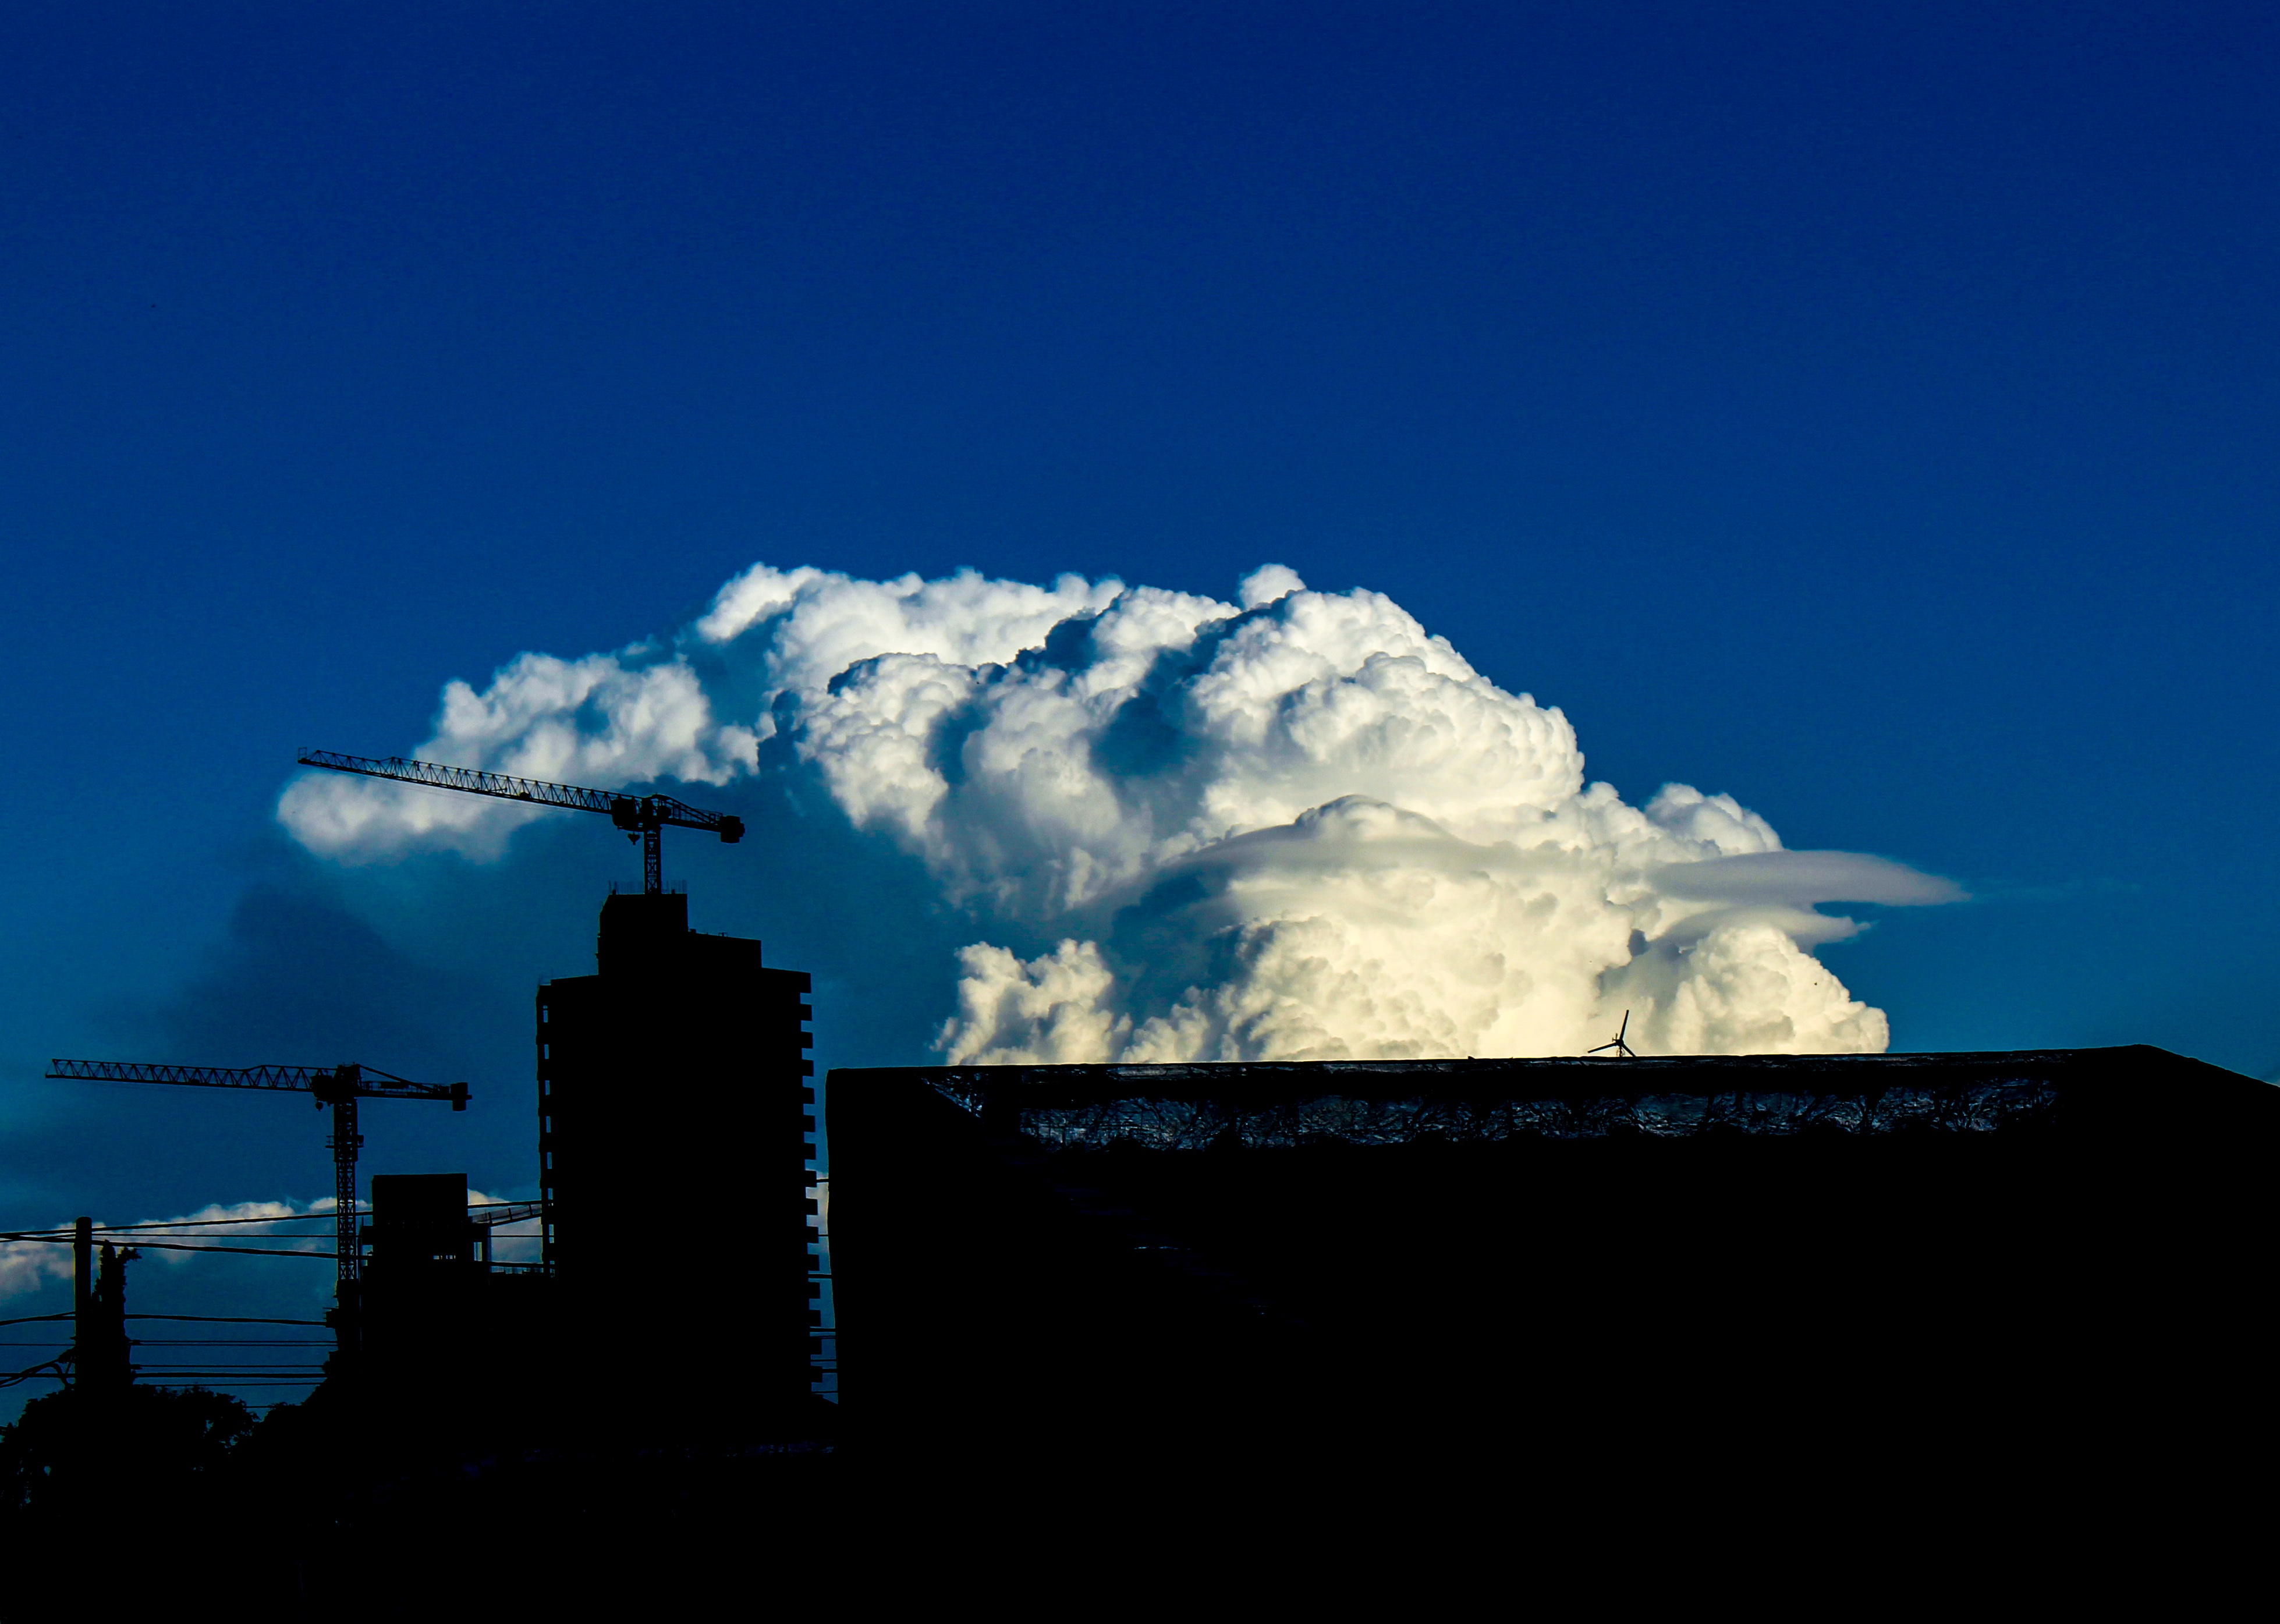
horizon, cloud, sky, wind, atmosphere, dusk, tower, cumulus, energy, meteorological phenomenon, atmosphere of earth